South Wayne Historic District (Fort Wayne, Indiana)

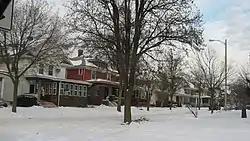
800 block of W. Kinnaird Avenue, South Wayne Historic District, January 2014

South Wayne Historic District is a national historic district located at Fort Wayne, Indiana. The district encompasses 133 contributing buildings and 1 contributing structure in a predominantly residential section of Fort Wayne. The area was developed between about 1893 and 1940, and includes notable examples of Colonial Revival, American Four Square, and Bungalow / American Craftsman style residential architecture.